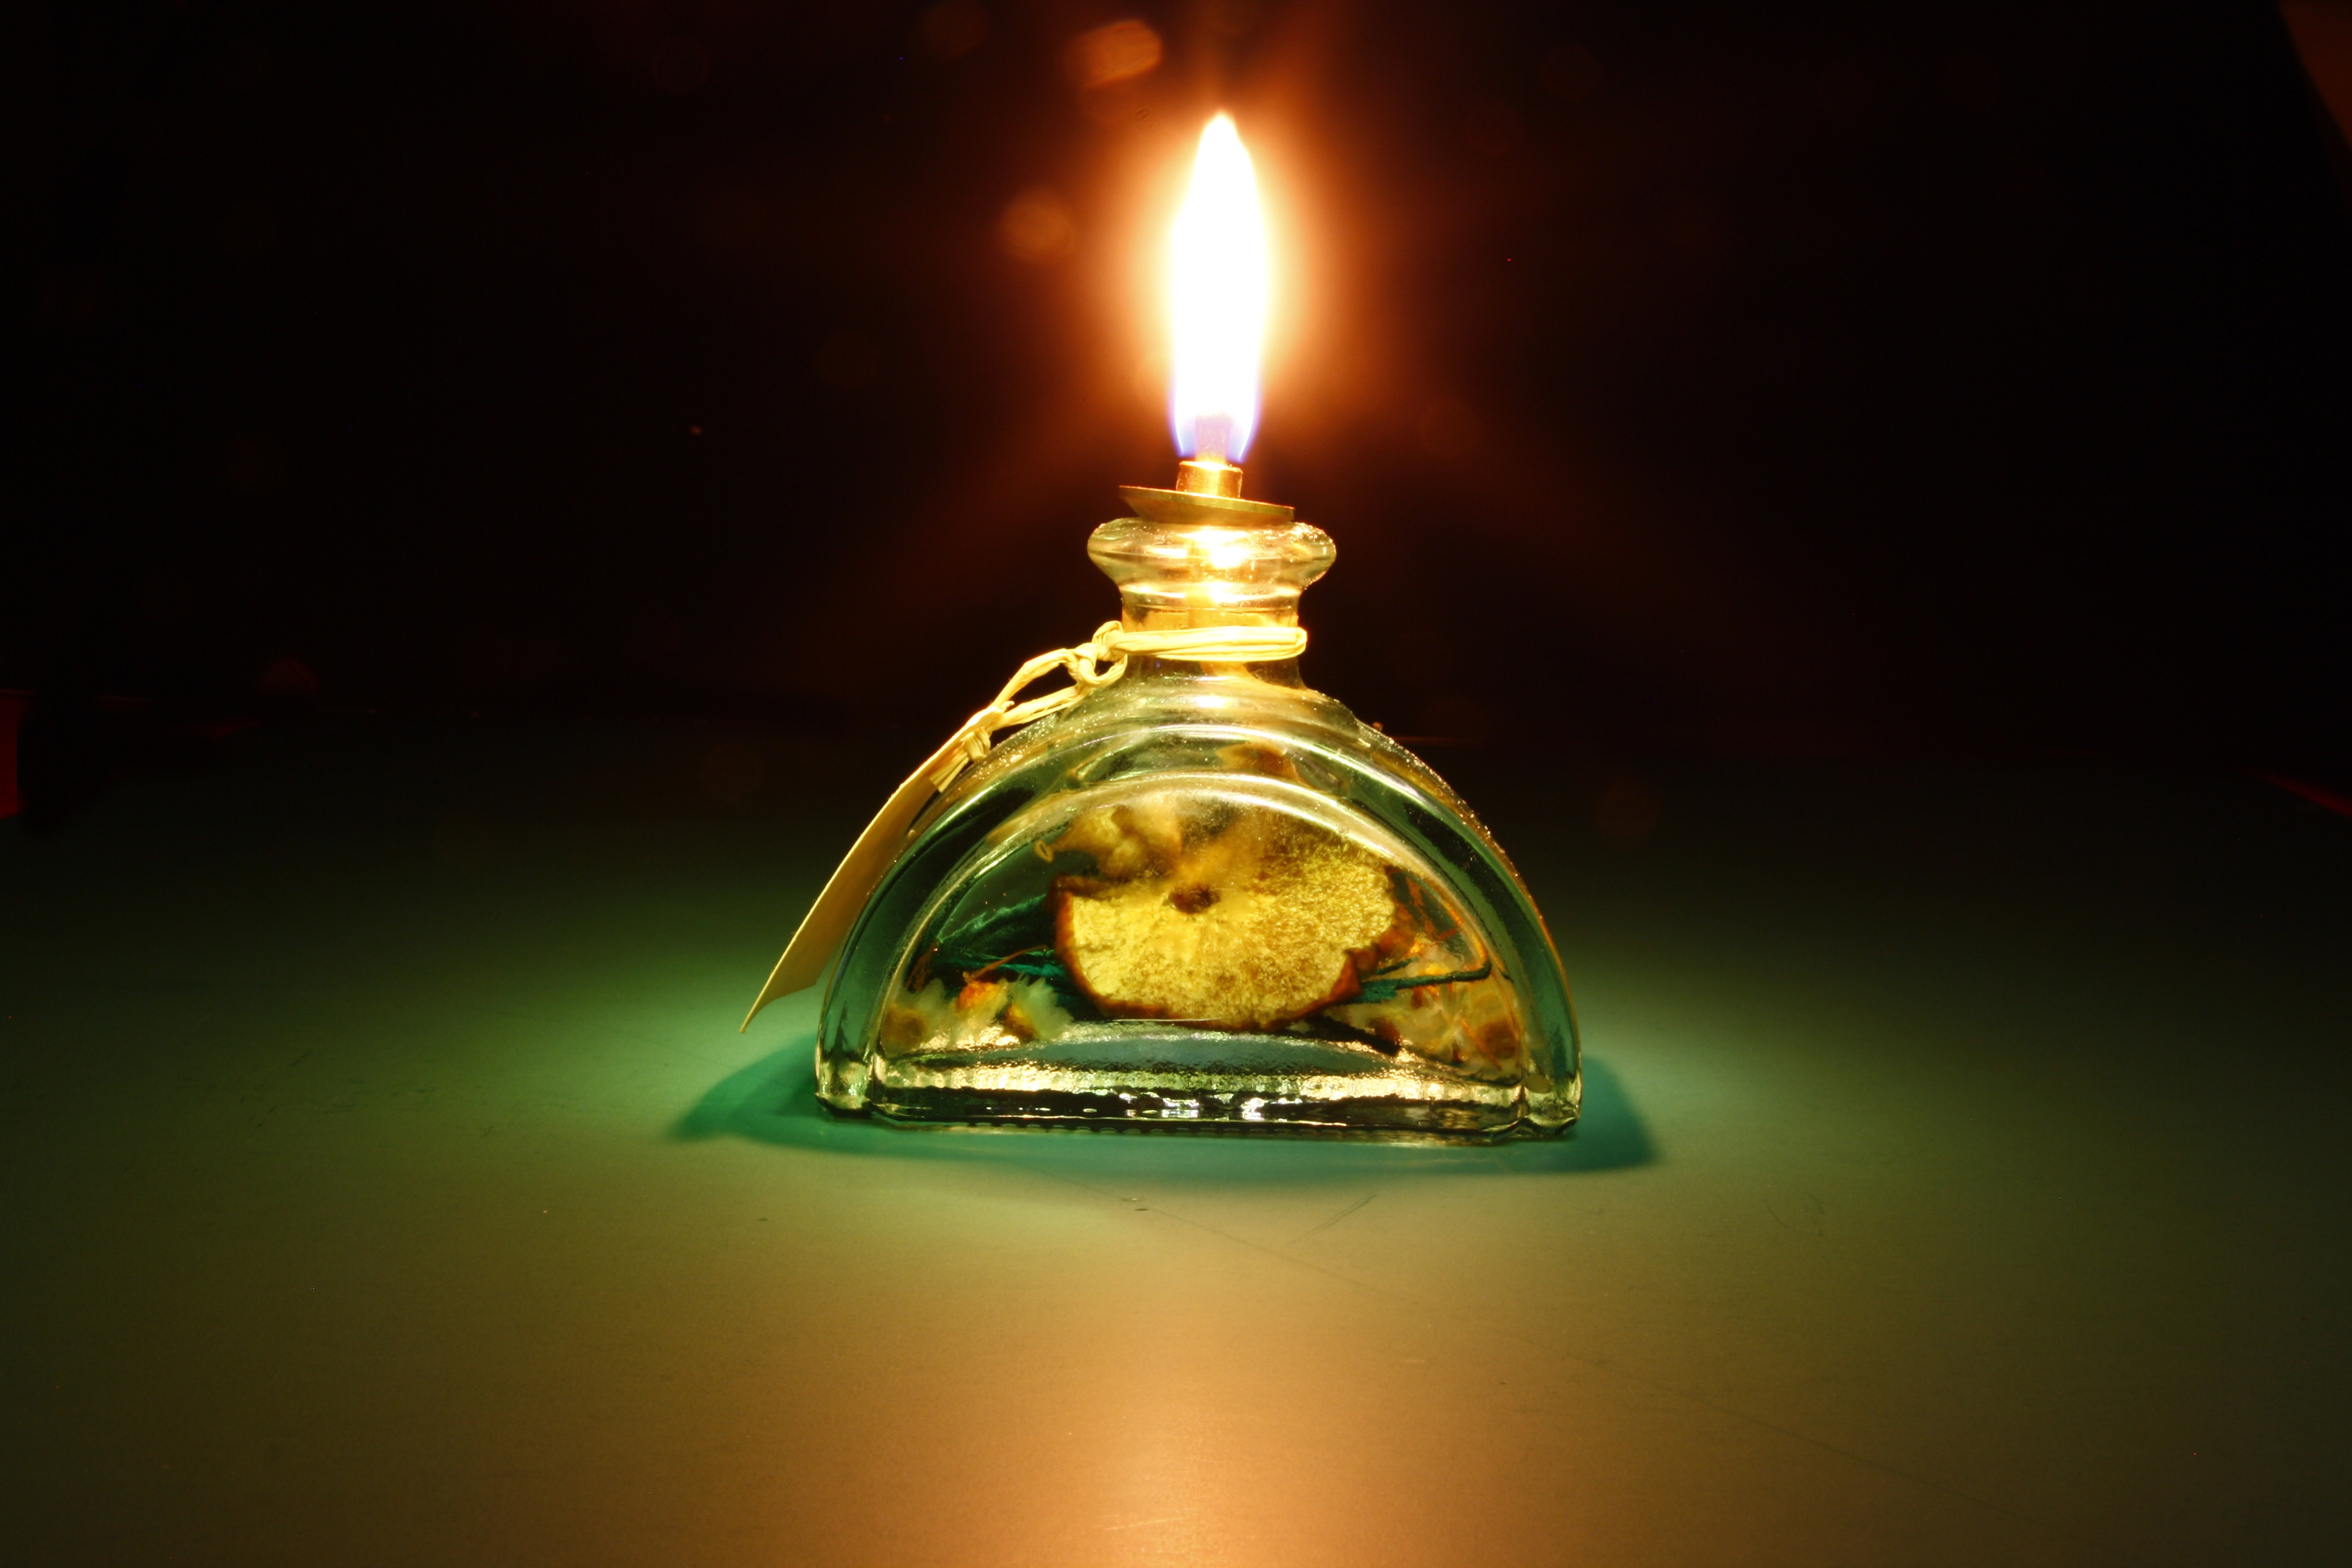
light, night, glass, green, darkness, yellow, candle, lighting, burn, bill, fragrance, macro photography, oil light, scented lights